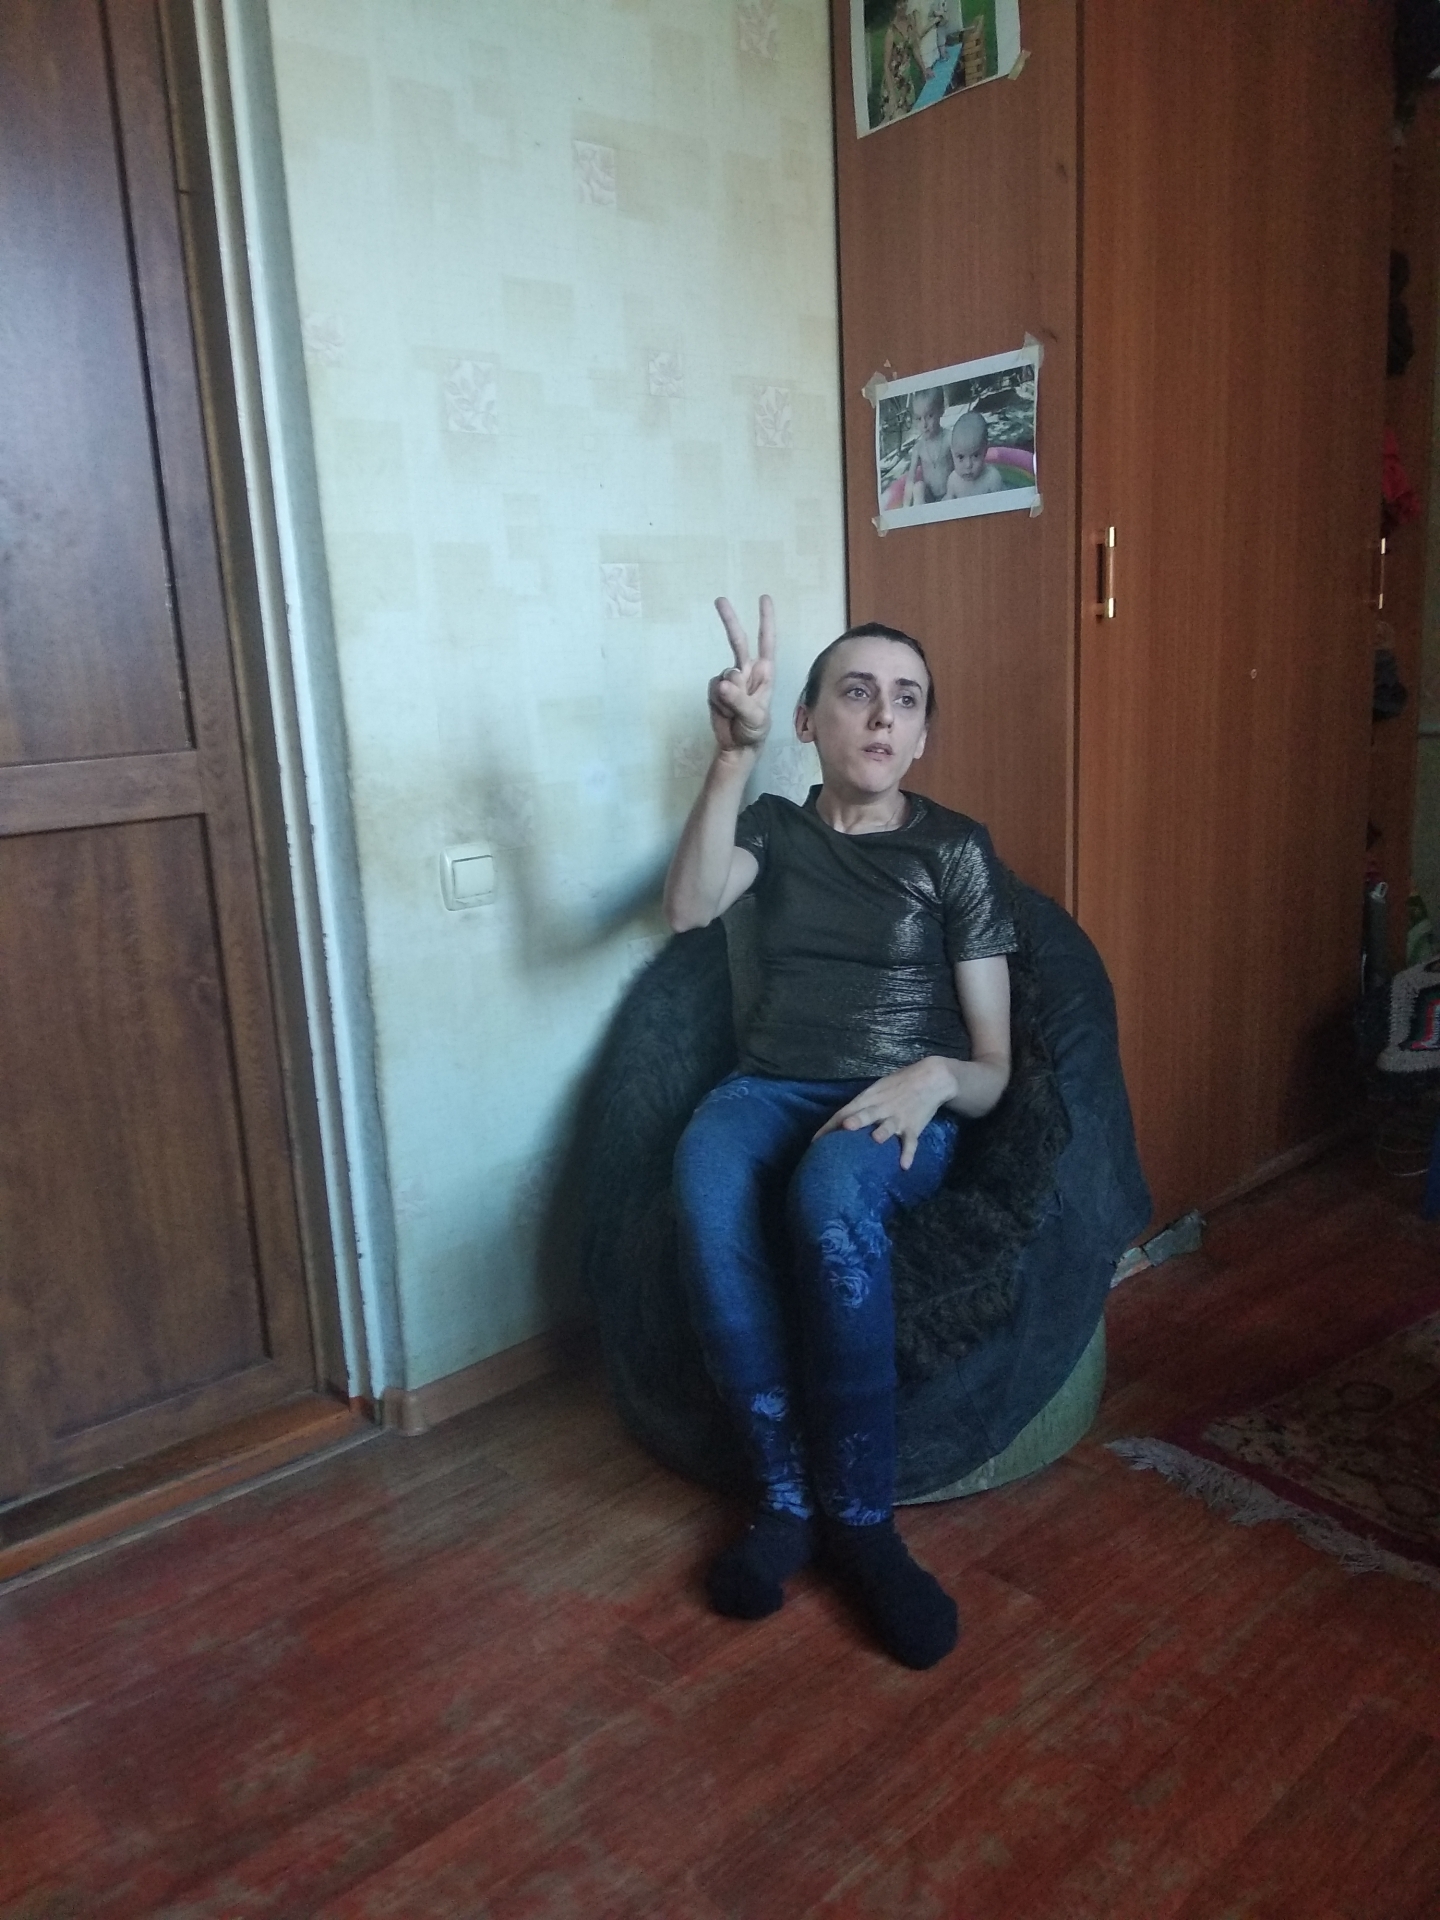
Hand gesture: peace